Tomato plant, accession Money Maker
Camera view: horizontal (90 deg, fisheye); turntable rotation: 300 degrees
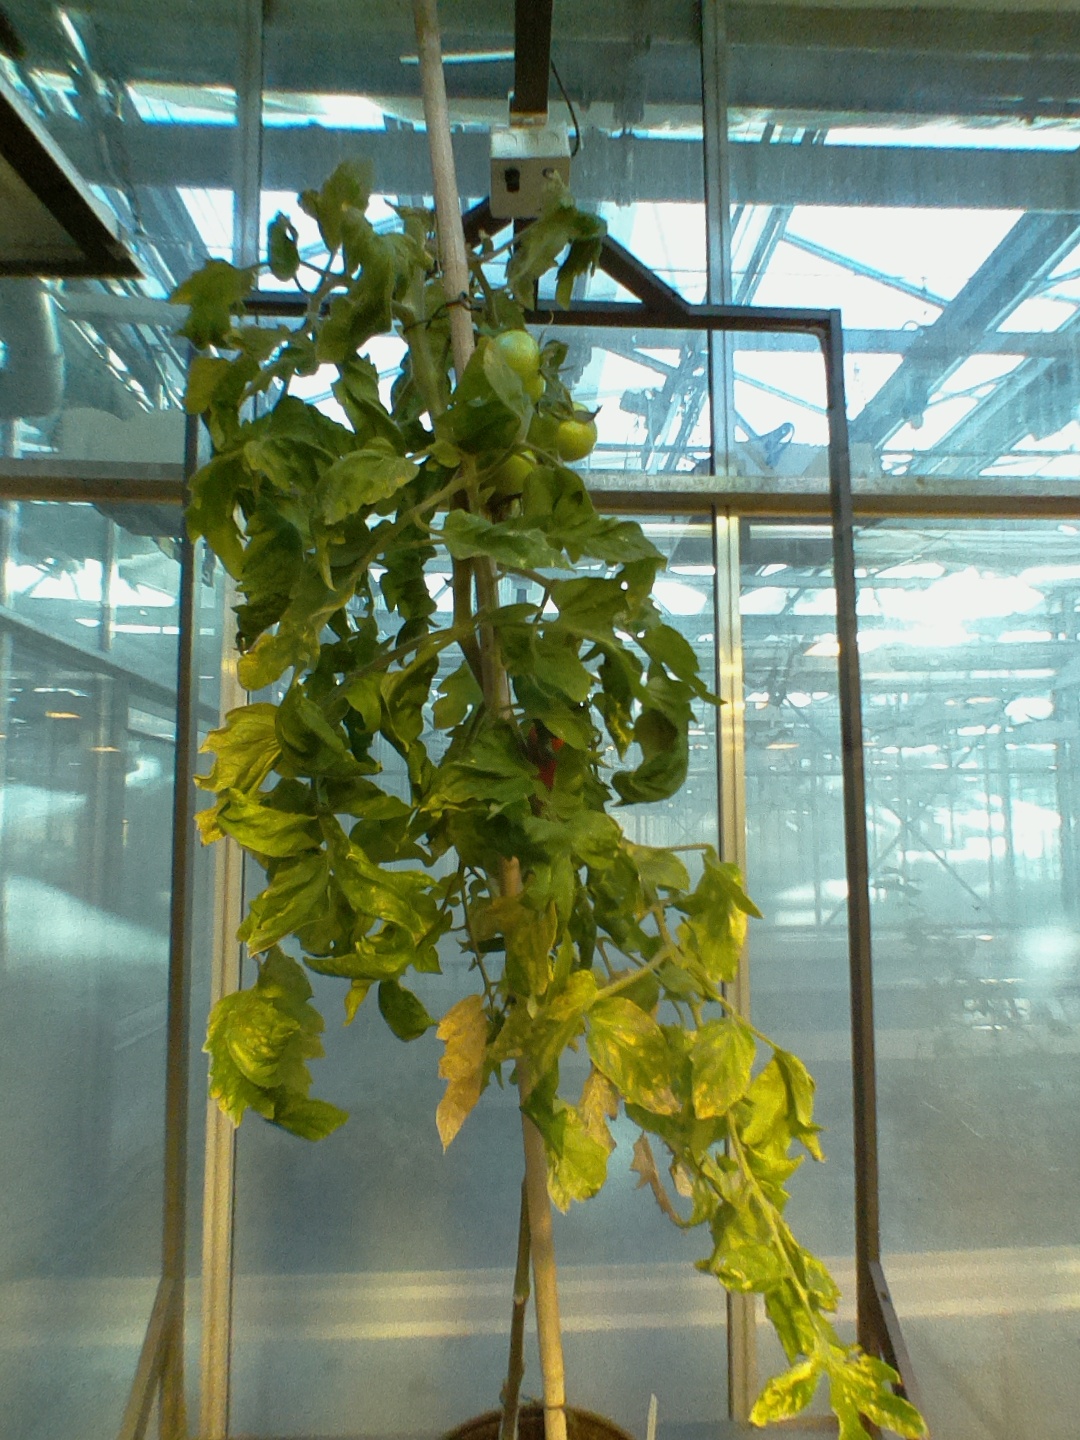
BBCH growth stage 81: 10%-20% of fruits show typical fully ripe color